Jewish and democratic state

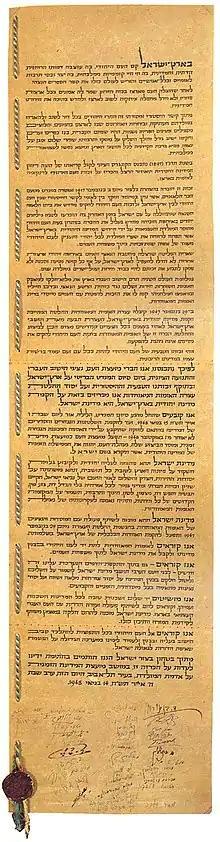
Israeli Declaration of Independence

The Israeli Declaration of Independence identifies Israel as a "Jewish state" in the sense that, as an ethnicity, Jews can exercise their right to self-determination in their homeland. In the , the right to self-determination was defined as unique to the Jewish people in Israel. The law outlines a number of roles and responsibilities by which Israel is bound in order to fulfill the purpose of serving as the Jews' nation-state. However, it was met with sharp backlash internationally and has been characterized as racist and undemocratic by some critics. After it was passed, several groups in the Jewish diaspora expressed concern that it was actively violating Israel's self-defined legal status as a "Jewish and democratic state" in exchange for adopting an exclusively Jewish identity. The European Union stated that the Nation-State Bill had complicated the Israeli–Palestinian peace process, while the Arab League, the Palestine Liberation Organization, the Organization of Islamic Cooperation, and the Muslim World League condemned it as a manifestation of apartheid.